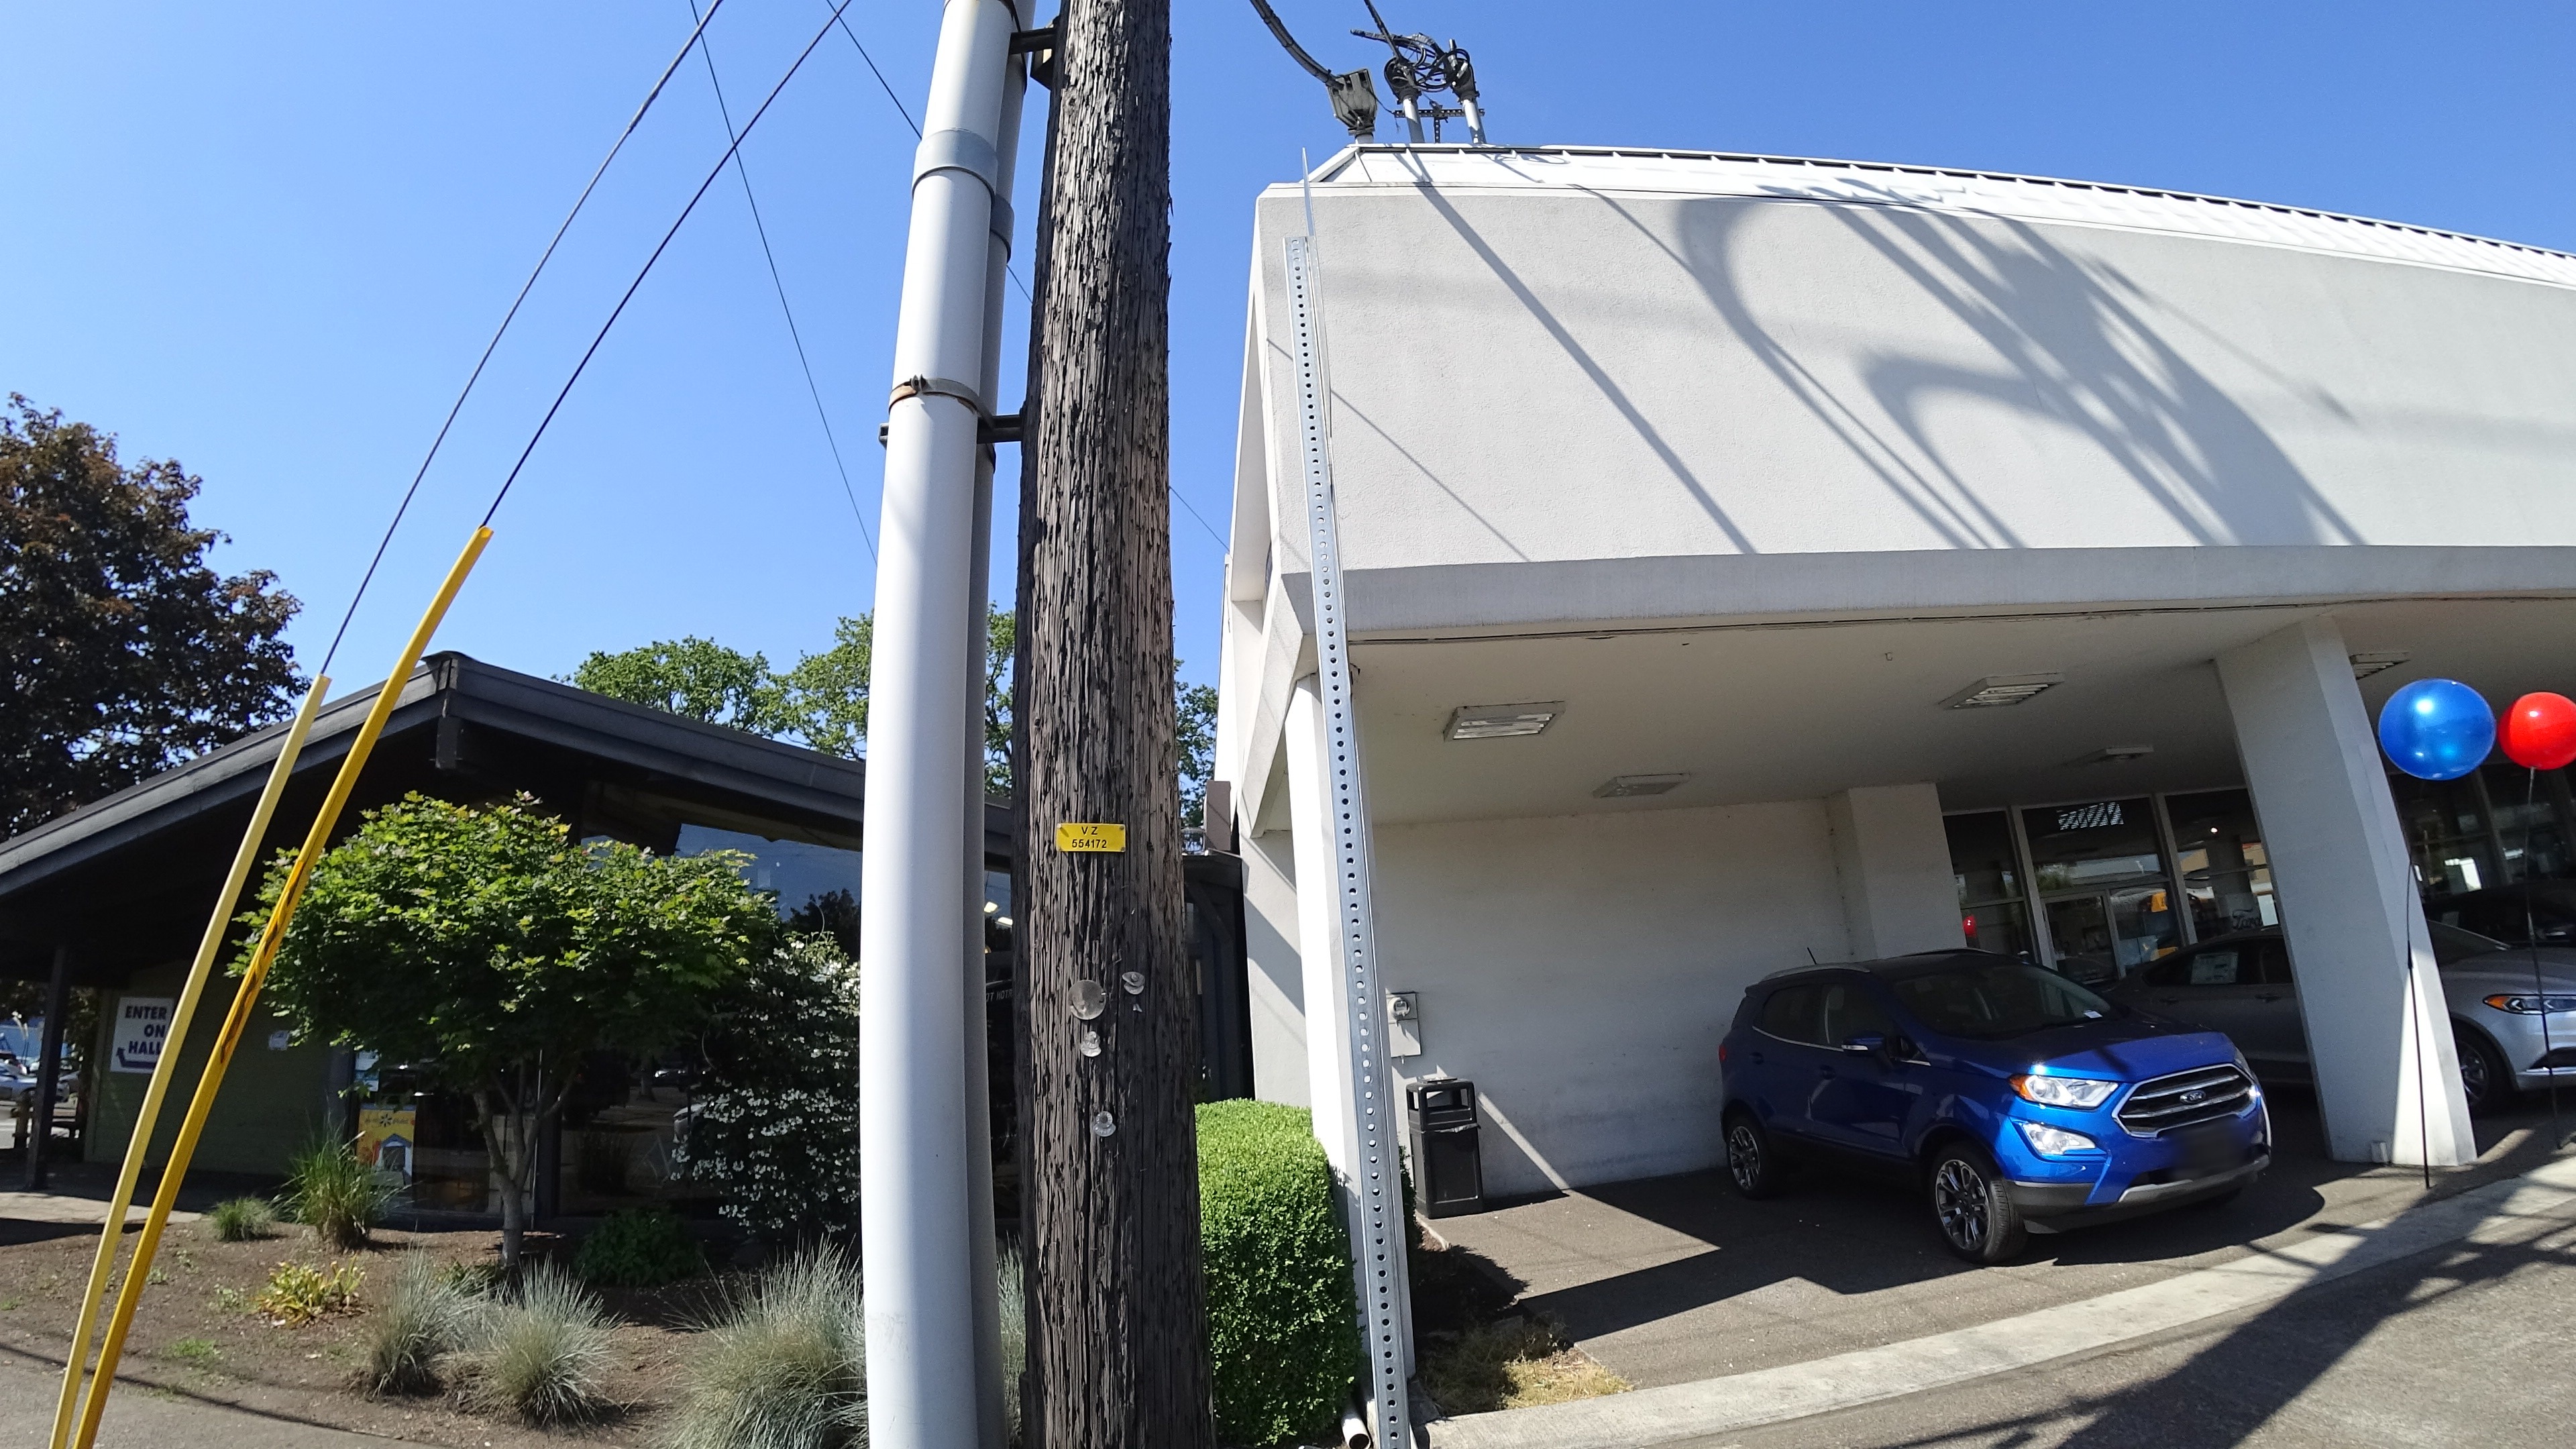
Feature: EV Charger
State: Oregon
Country: United States